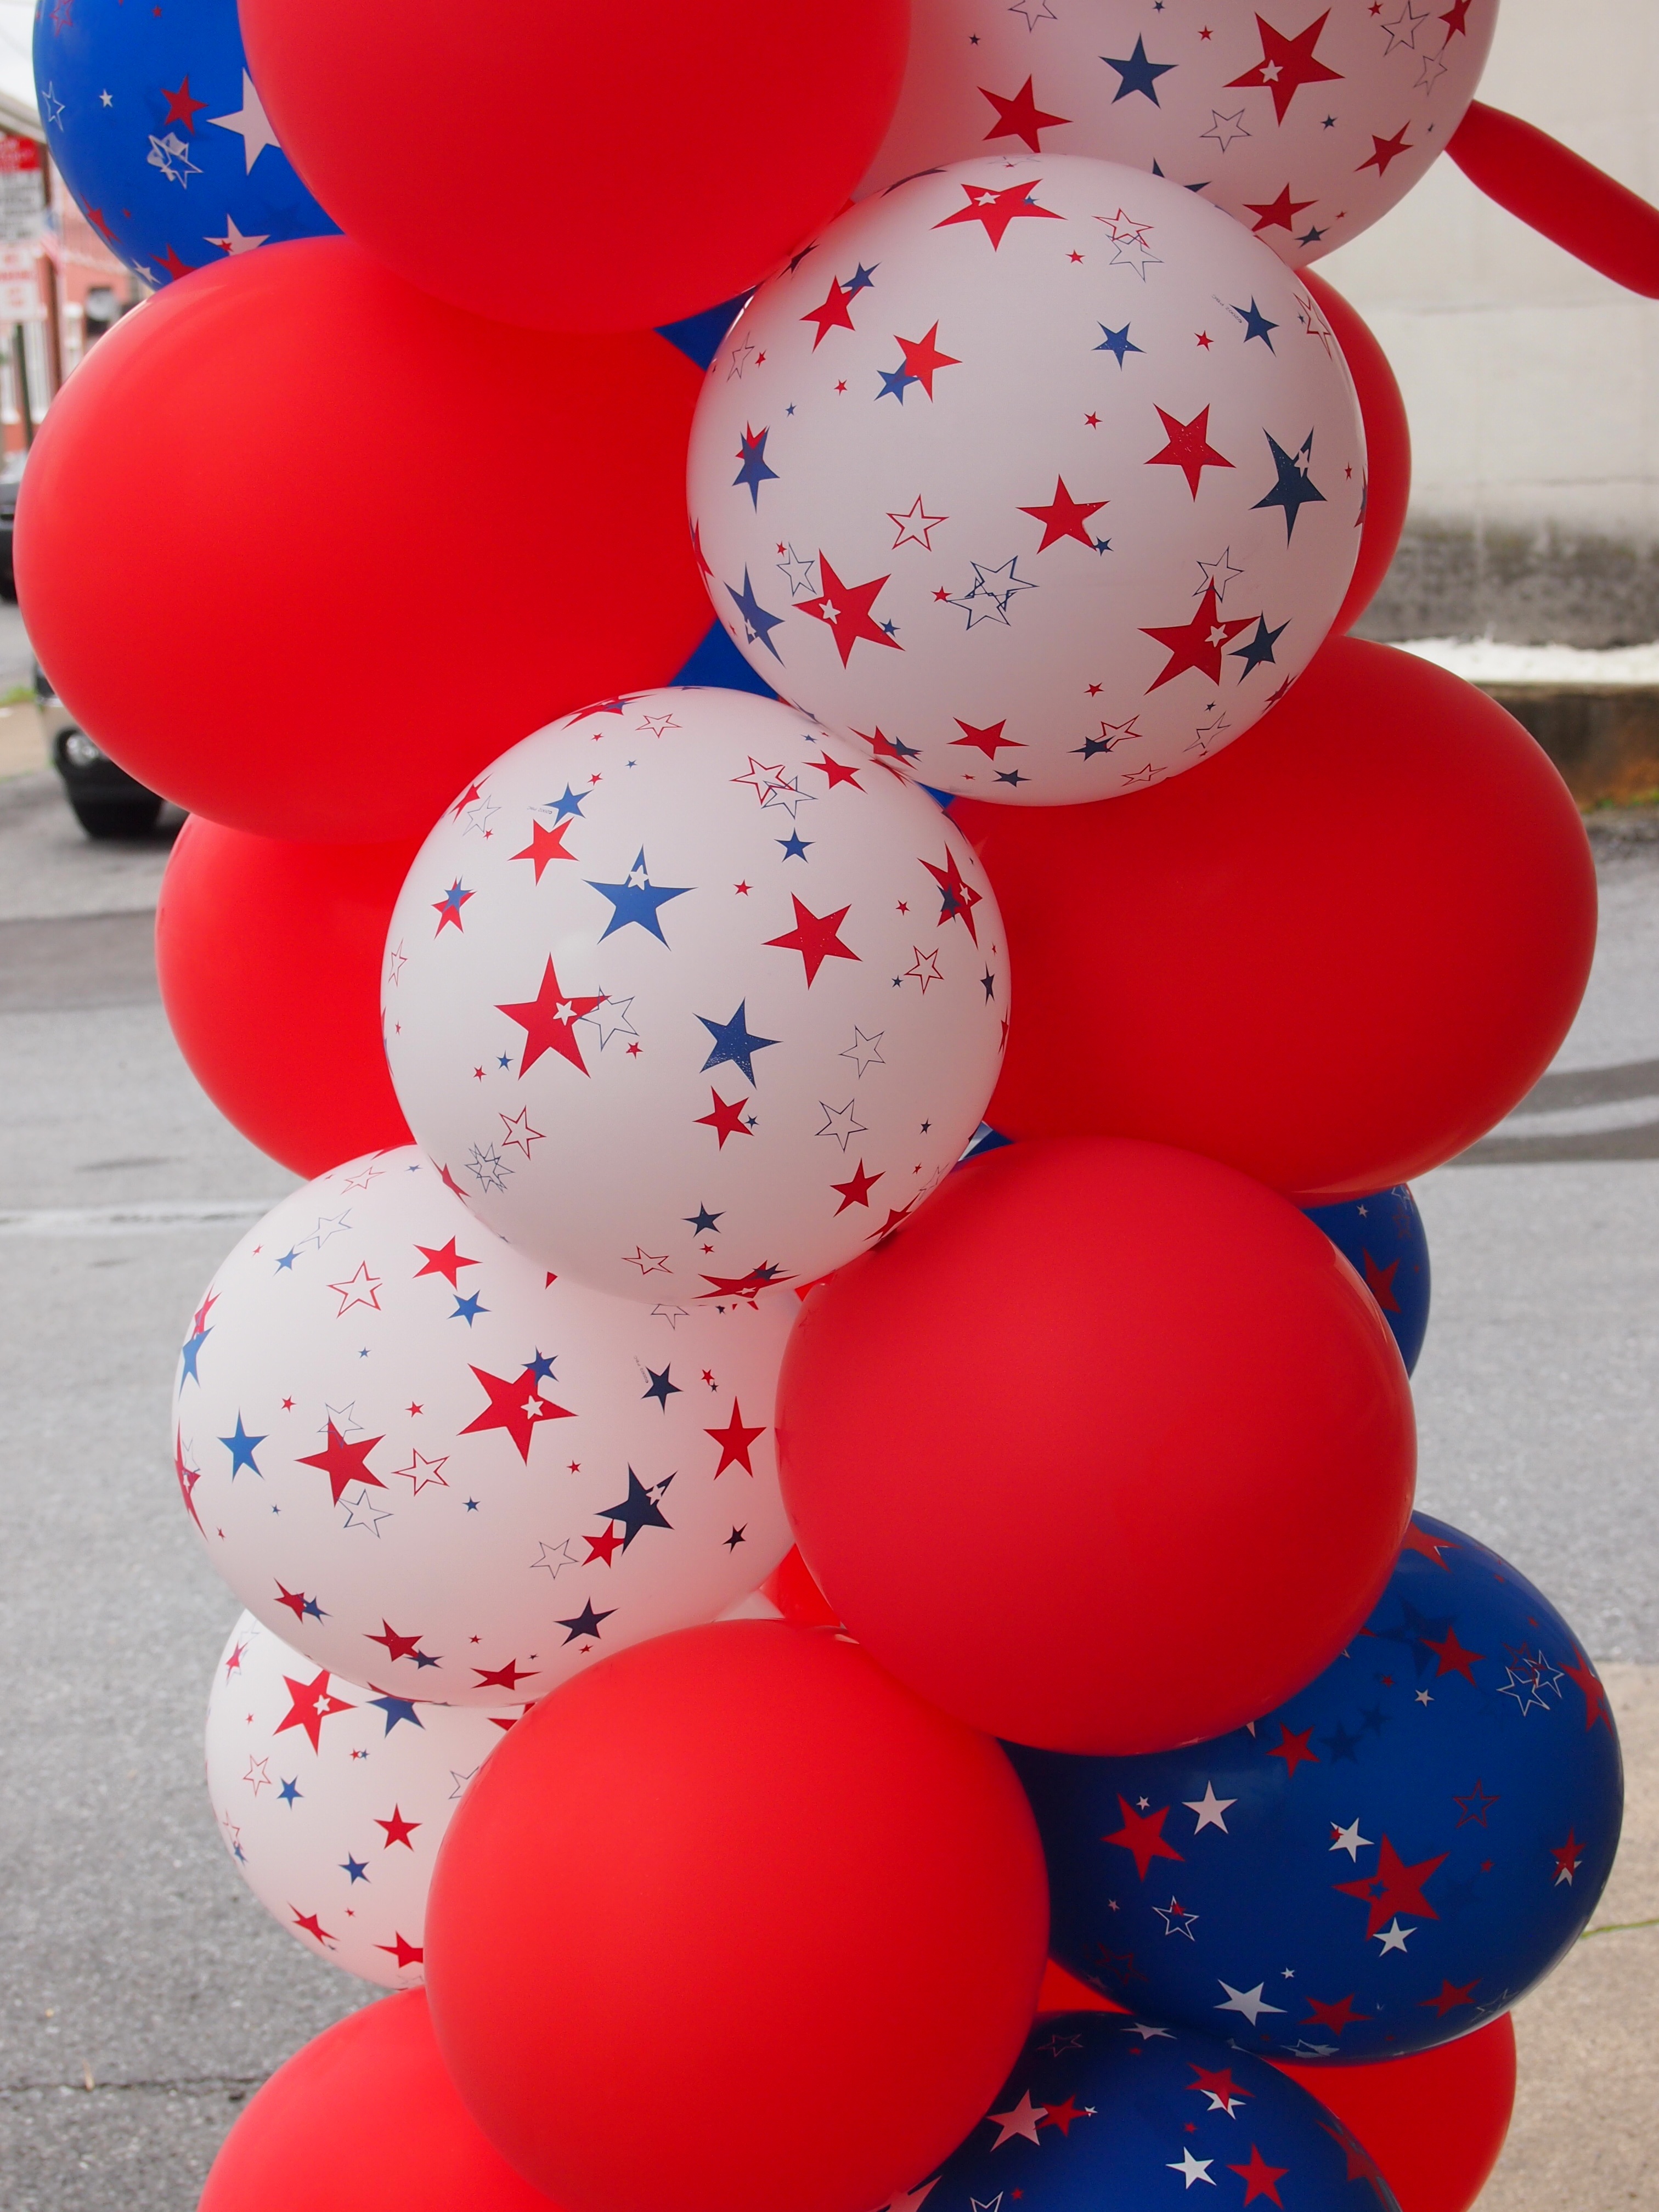
balloon, summer, celebration, decoration, red, america, holiday, blue, colorful, toy, decor, festive, celebrate, festival, fun, happiness, stars, balloons, bright, 4th of july